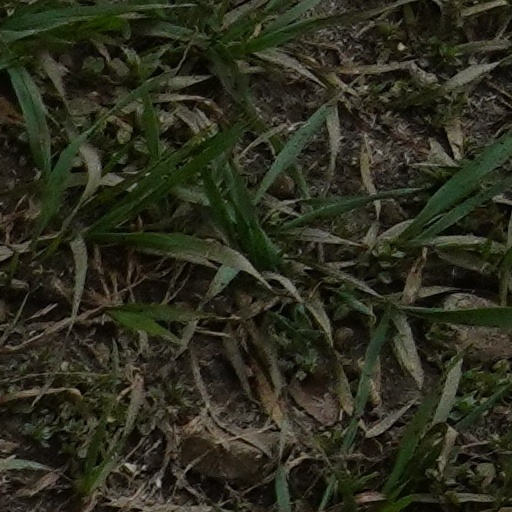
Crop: wheat